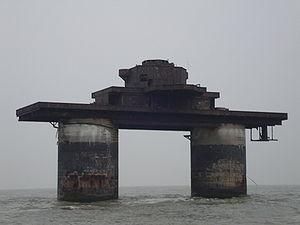
Les Forts Maunsell étaient des petites tours fortifiées marines construites au niveau de l’estuaire de la Tamise et de la Mersey durant la Seconde Guerre mondiale pour protéger le Royaume-Uni de toute invasion allemande. Ils tirent leur nom de leur concepteur Guy Maunsell. L’armée les a abandonnés à la fin des années 1950 et ils furent parfois utilisés pour d’autres activités. C’est ainsi que l’un d’eux est devenu une micronation non-indépendante, sous le nom de principauté de Sealand.